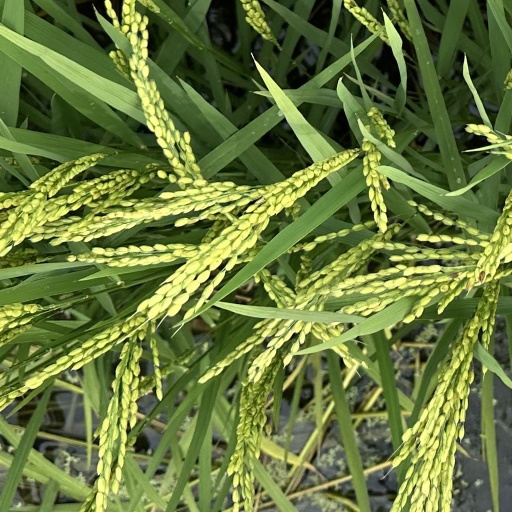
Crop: rice